Elizabeth Wirth Music Building

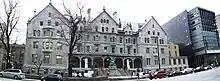
The Strathcona Music Building (at left) is connected to the Elizabeth Wirth Music Building

The design of the building is anchored by the multimedia studio, which is encased in a polished limestone volume nearly five storeys tall, submerged three storeys into the ground at the north end of the lot, up Aylmer Street. This space has incredible acoustic insulation, with no noise coming either from ventilation, mechanics, lighting or the outside. Practice rooms and technical studios occupy the basement floors south of the multimedia studio as this provides the best acoustics. When viewed from the outside, a folded concrete plane separates the multi-level main lobby from the library above. The intention of this concrete plane was to "evoke an eroded ground plane leading to Montreal's prominent Mount Royal beyond," according to the architects.